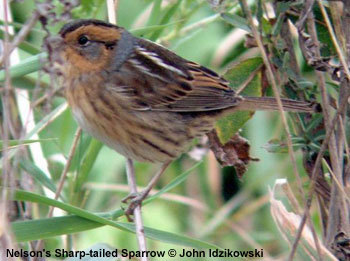
this bird is mustard yellow with a hint of white and small billhas a gray cheek patch and a black crown
this is a black and brown bird with black streaks and a small beak.
the bird is small with orange and black feathers.
this bird is brown in color with a stubby beak, and dark eye rings.
this bird has wings that are brown and has a white bellya small fat brown bird with light brown highlights on its wings, and lightbrown cheek patch.
this bird is white and brown in color, with a very small beak.
this bird has a brown crown, brown primaries, and a brown belly.
this bird has a red, black and white breast color scheme and a black eyering
Species: Nelson Sharp Tailed Sparrow